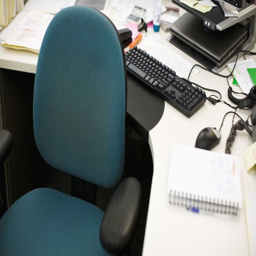
building function in a diverse office